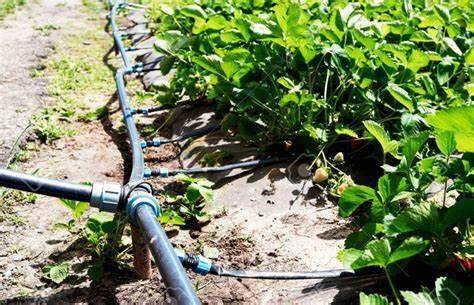
Mfumo mzuri wenye umwagiliaji huku mabomba yanamwagilia maji